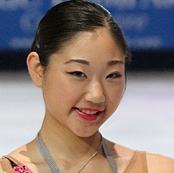
Age: 16